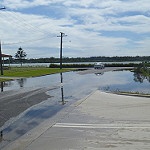
Label: street